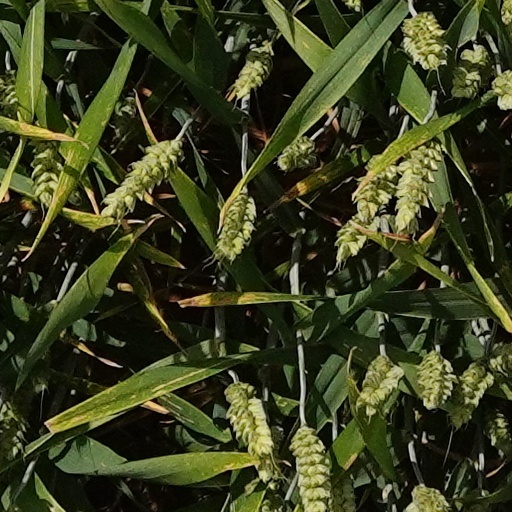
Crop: wheat